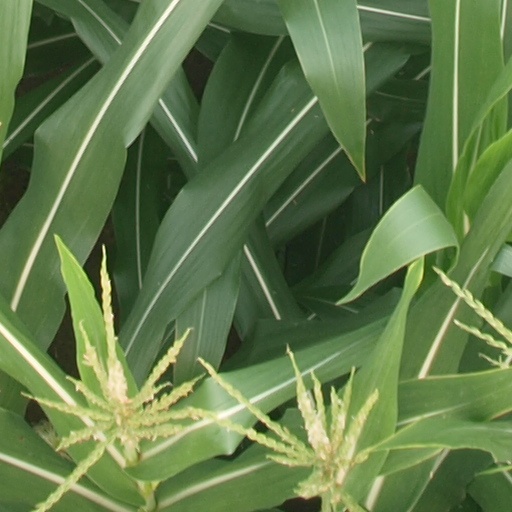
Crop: maize; corn